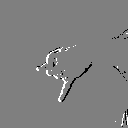
ASL letter: j